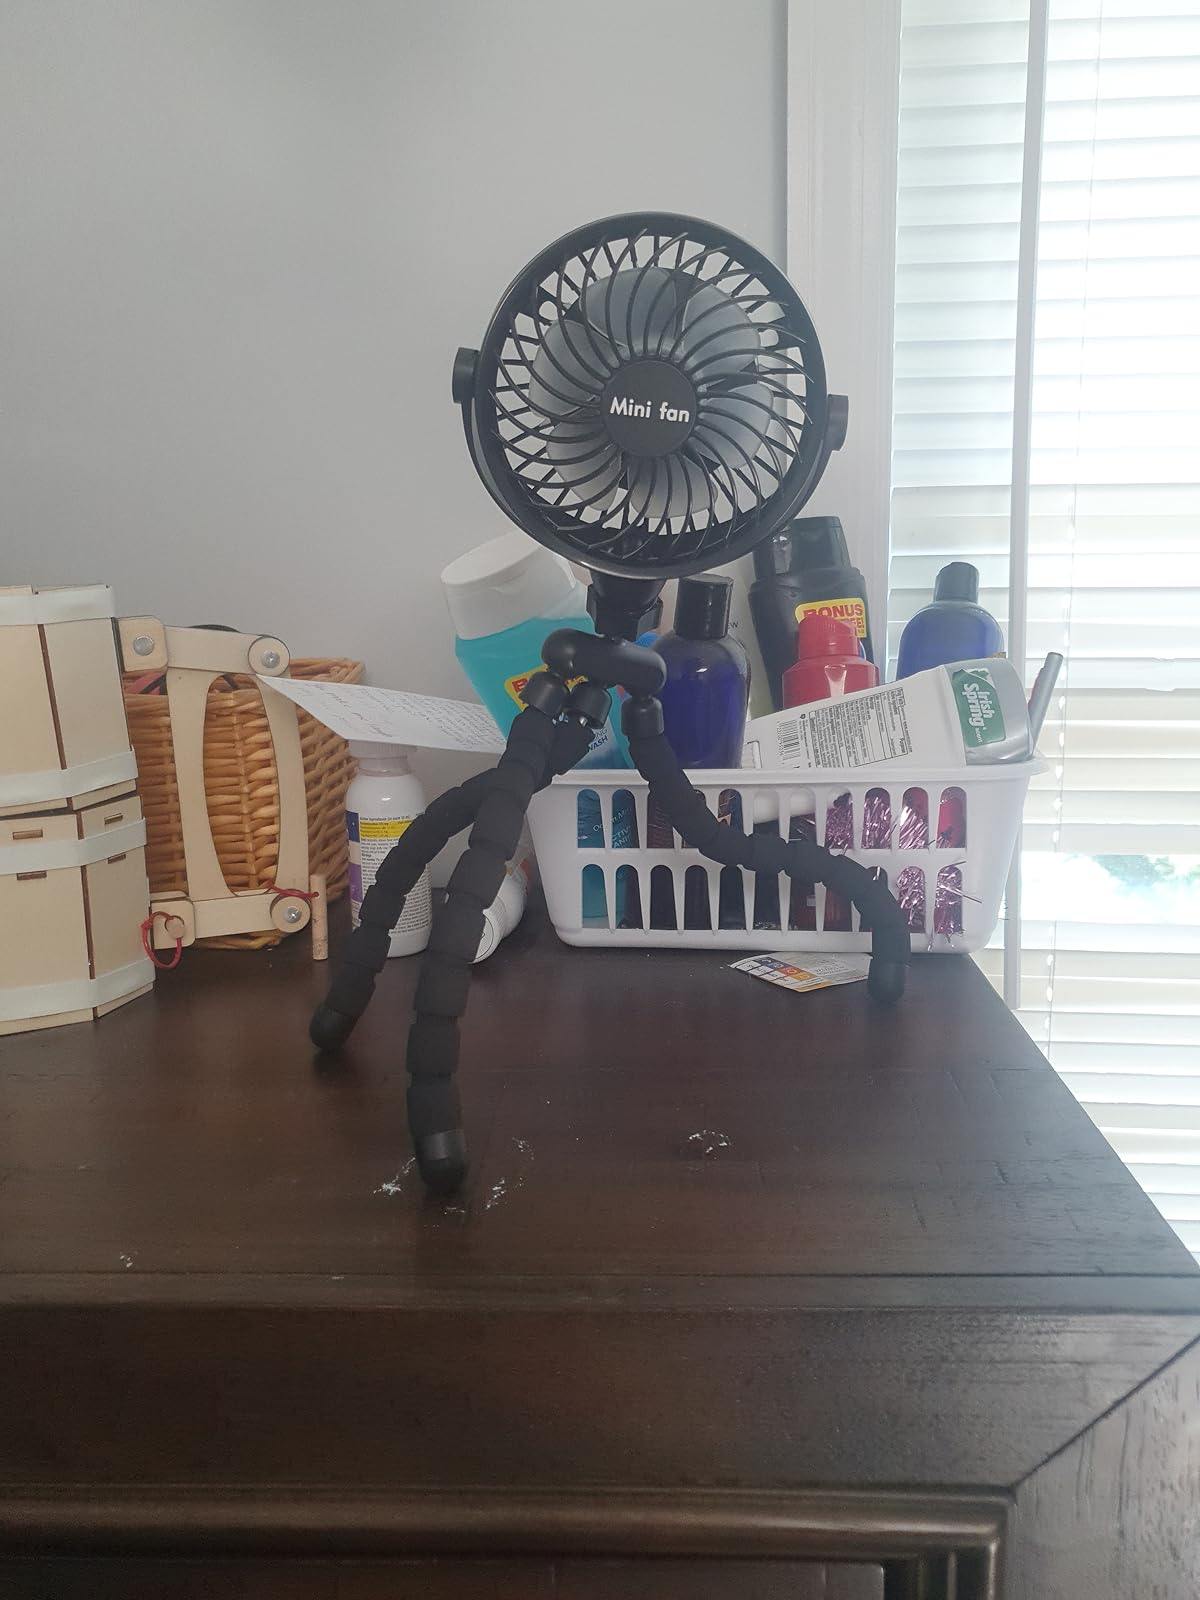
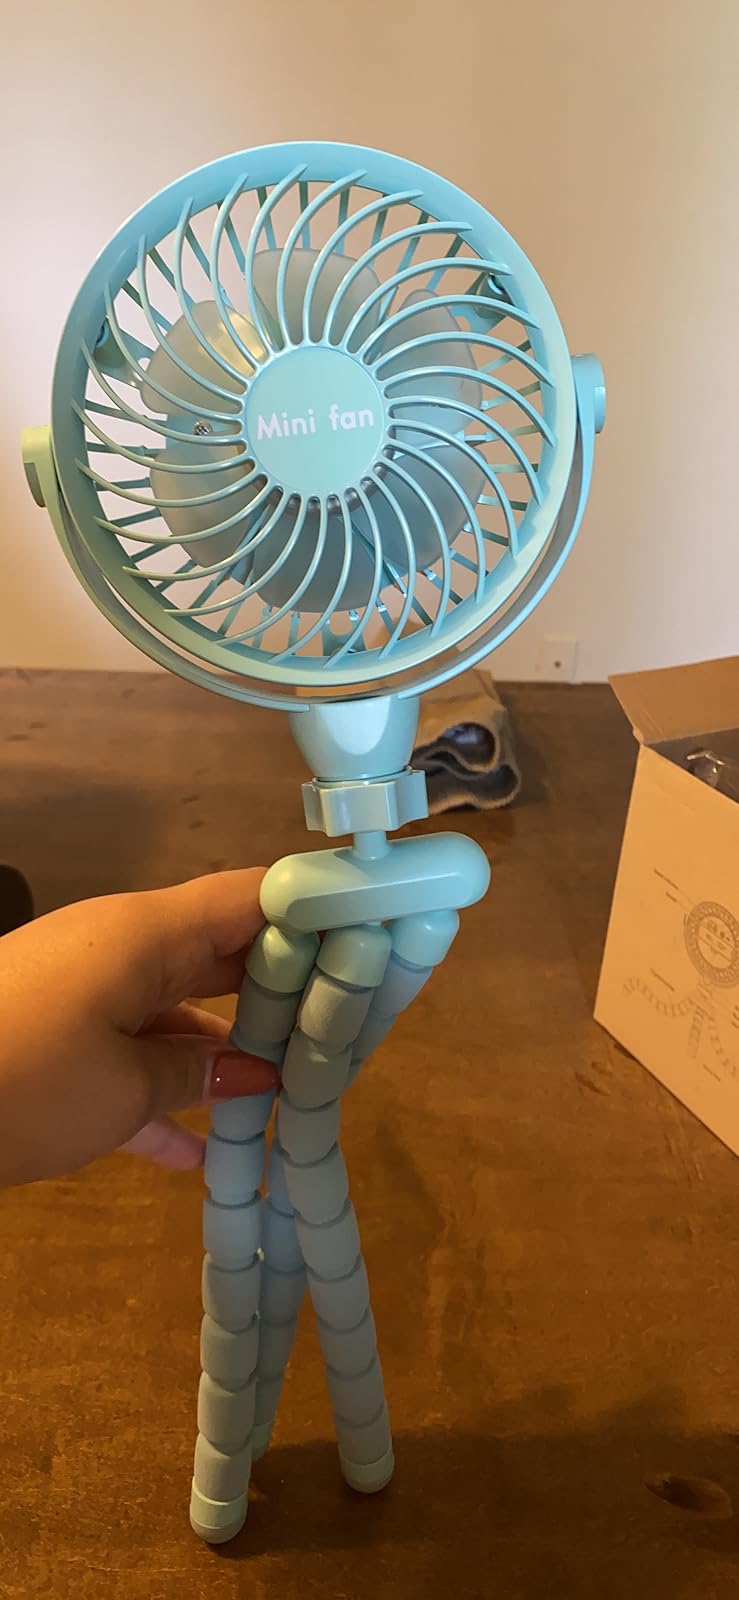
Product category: fan
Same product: no